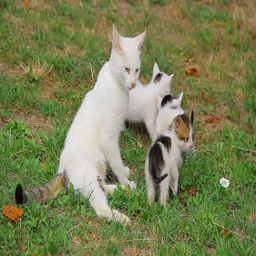
white cat playing with her cubs in the garden